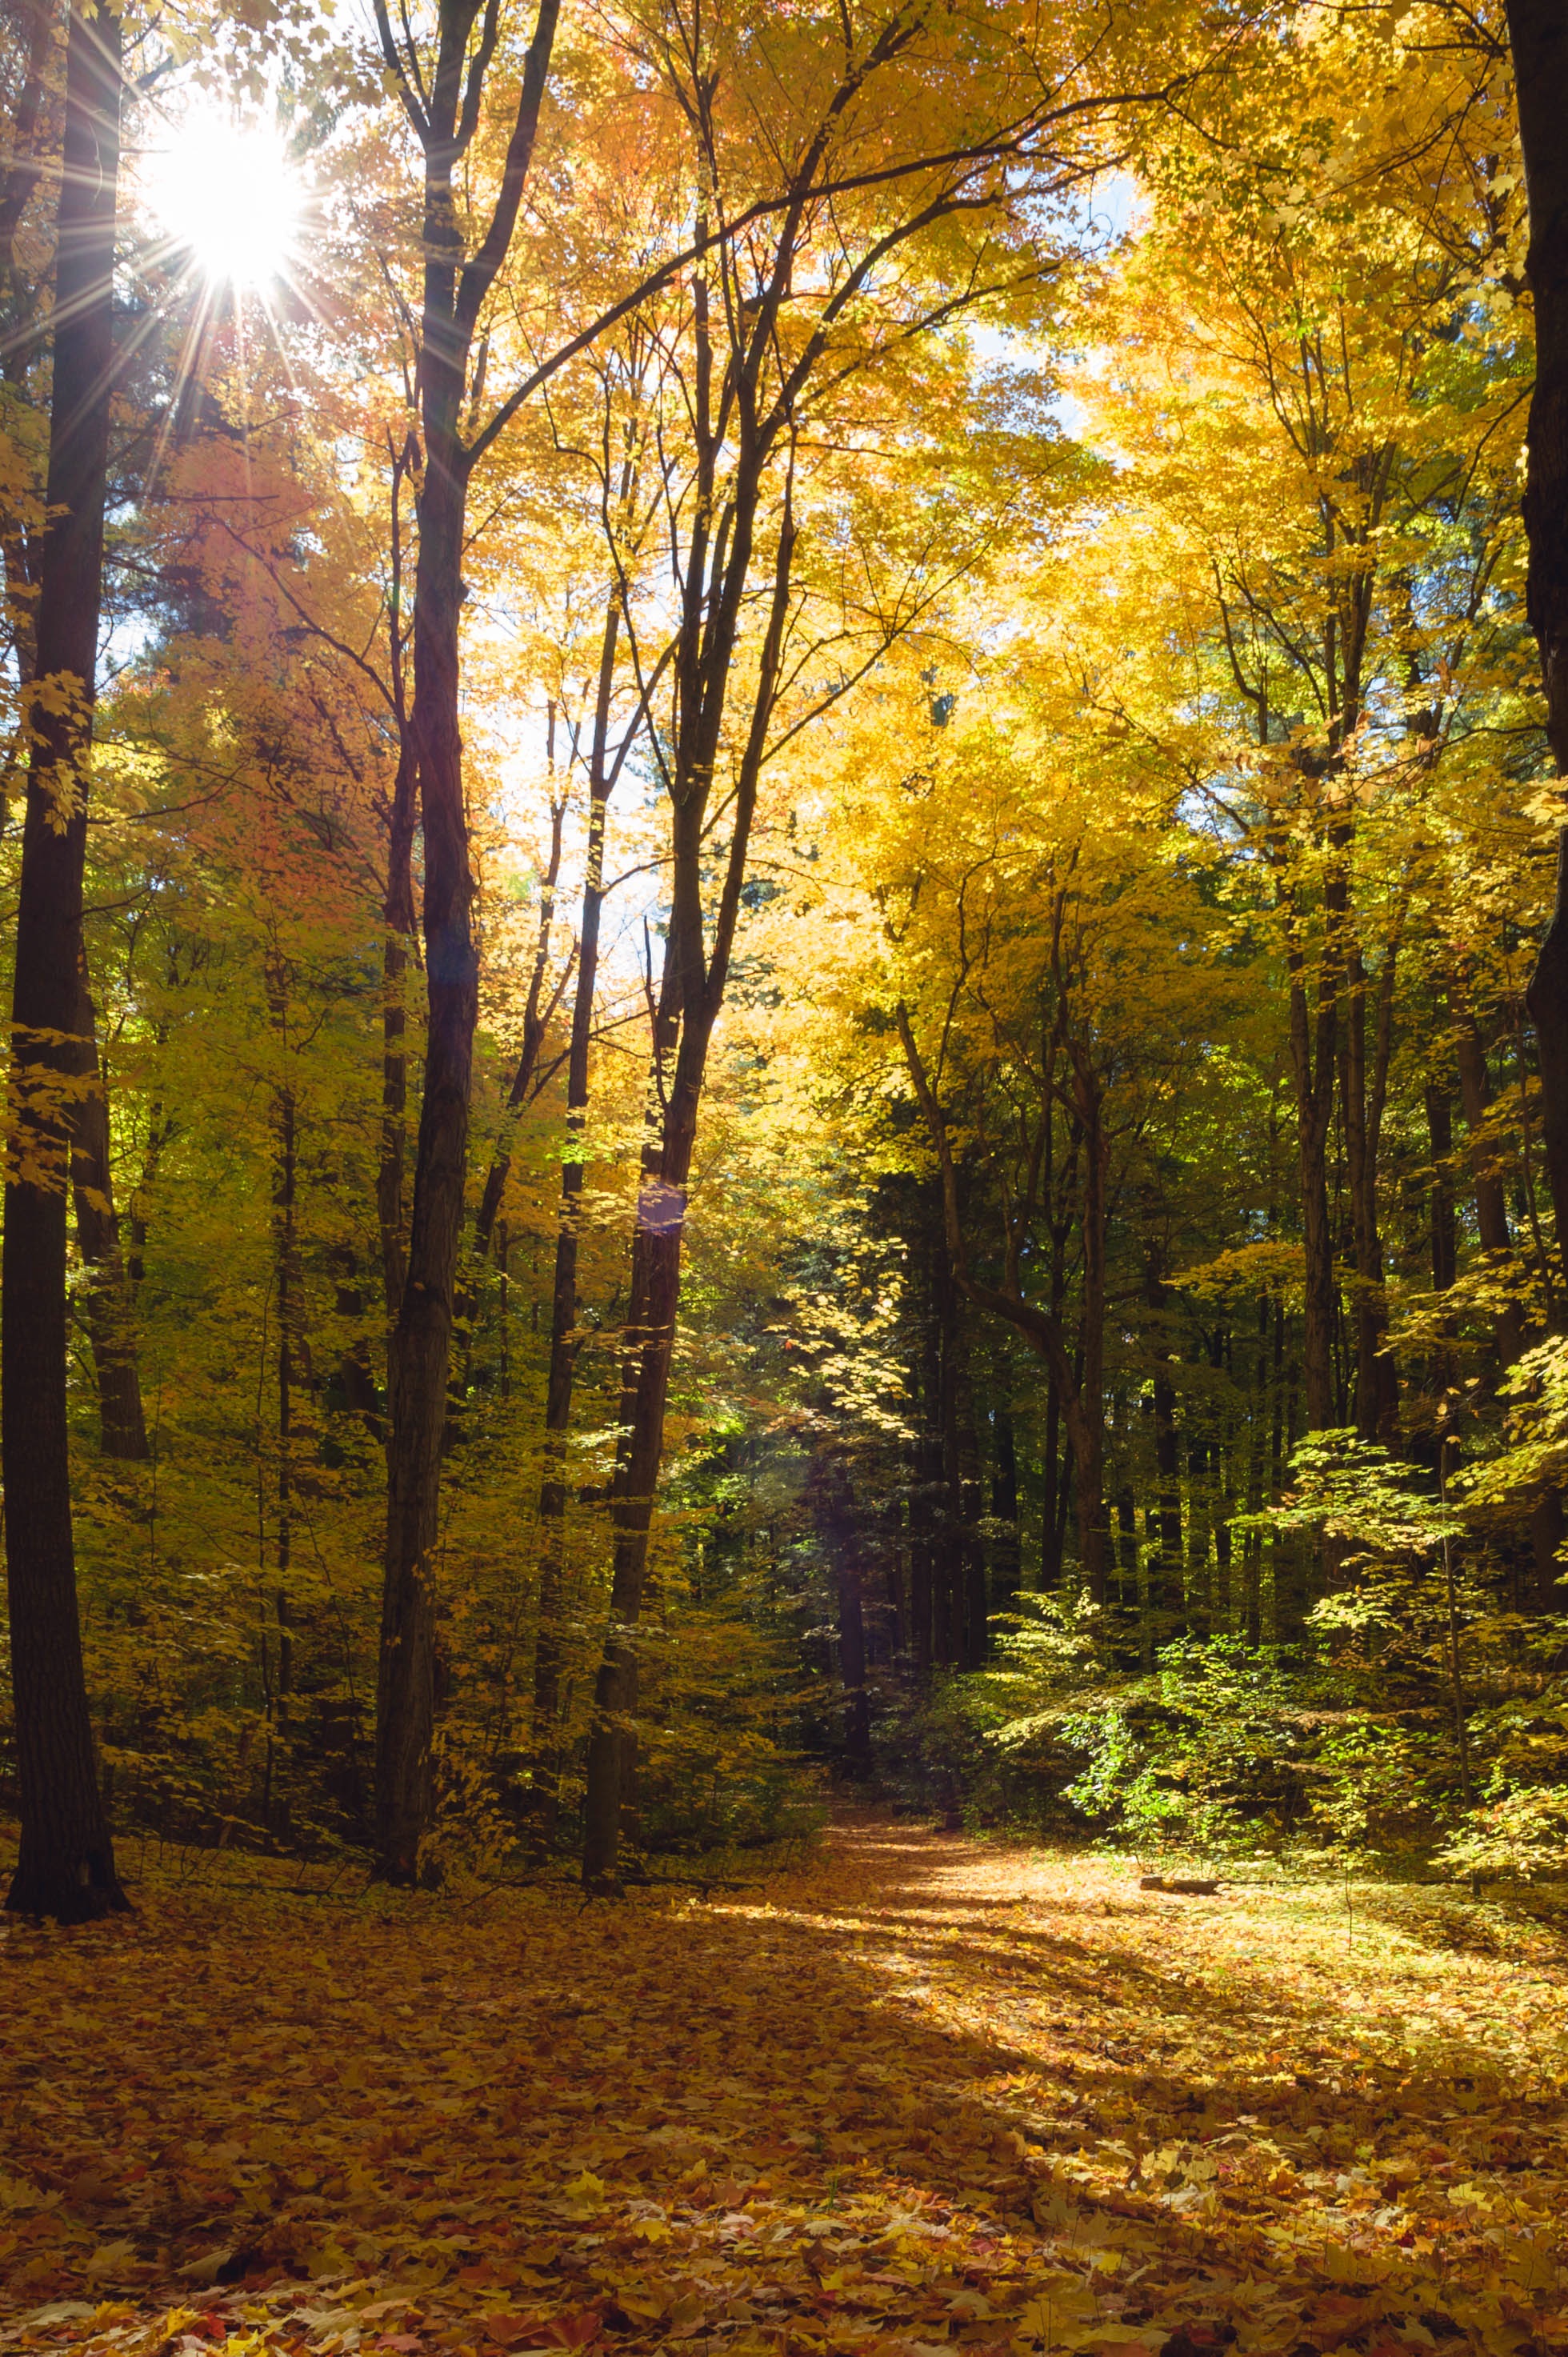
tree, nature, forest, branch, plant, sunlight, morning, leaf, autumn, season, deciduous, woodland, habitat, ecosystem, natural environment, atmospheric phenomenon, woody plant, temperate broadleaf and mixed forest